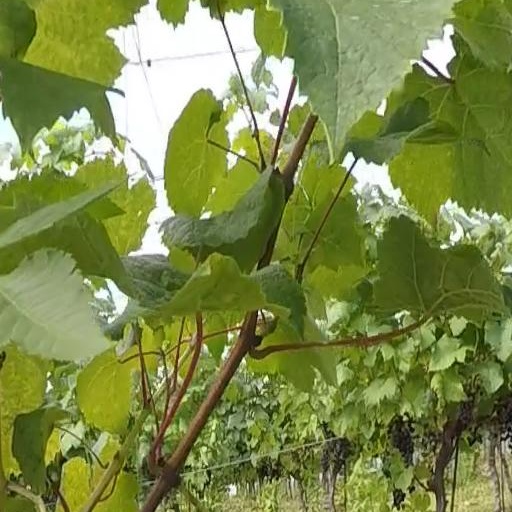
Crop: grape